Emilio Ochoa

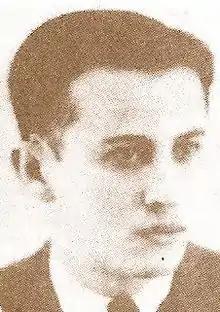
Emilio Ochoa about 1940

Emilio Ochoa (born Emilio Ochoa y Ochoa; July 4, 1907 – June 27, 2007) was a Cuban dentist and politician. Believed to be the last living signatory of Cuba's 1940 Constitution, he served as Senator (1940–1948) and became part of the opposition against both Fulgencio Batista and Fidel Castro, ultimately going into exile in the 1960s.